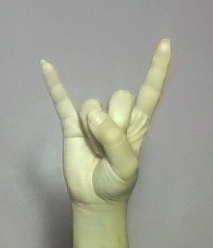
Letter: la